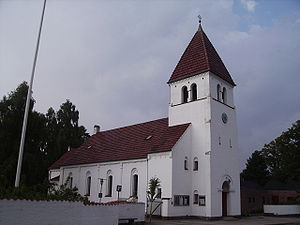
Vilhelm Petersen (1851-1931) / Arbejder
Vor Frelsers Kirke
Jens Vilhelm Petersen var en dansk arkitekt og kongelig bygningsinspektør over Fyn og Sønderjylland. Han søn, Knud Lehn Petersen, blev også arkitekt og overtog desuden faderens embede.